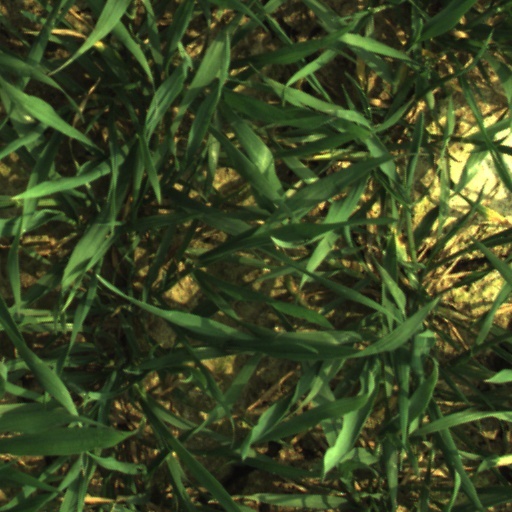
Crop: wheat